Nut (hardware)

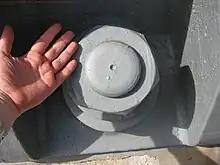
Nuts come in many sizes. This one is part of the Sydney Harbour Bridge.

Nuts and bolts were originally hand-crafted together, so that each nut matched its own bolt, but they were not interchangeable. This made it virtually impossible to replace lost or damaged fixers, as they were all different. Joseph Whitworth in 1841 proposed that a standard should be set, but it did not happen immediately.